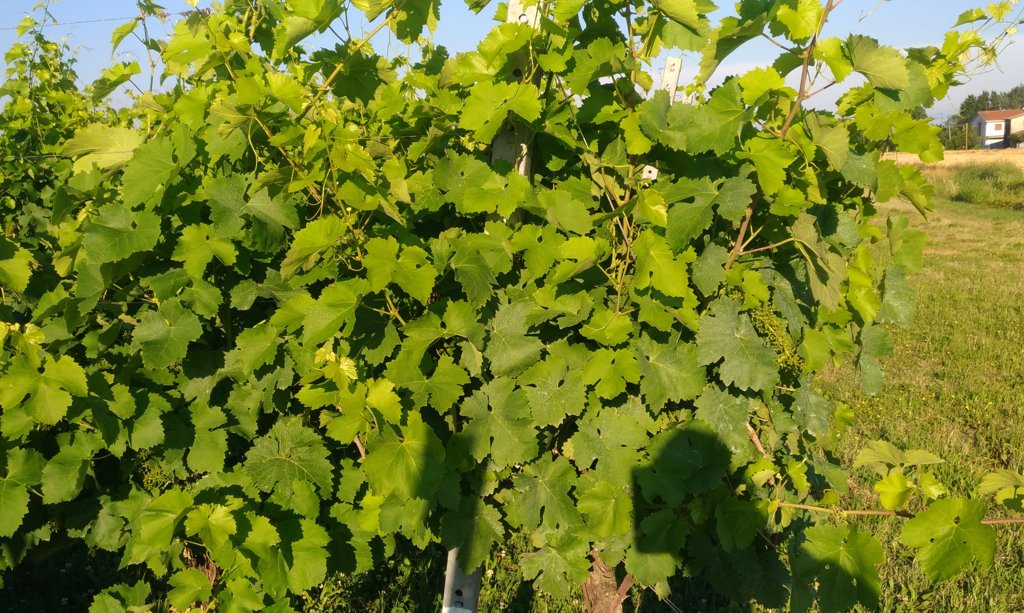
Berries visible: 0
Grape clusters: 0